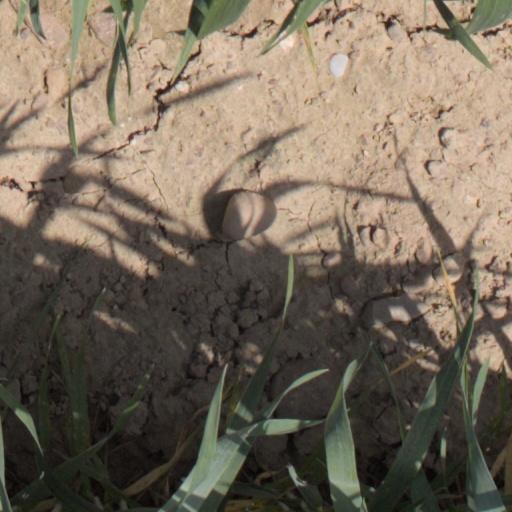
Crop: wheat